List of birds of the Gambia

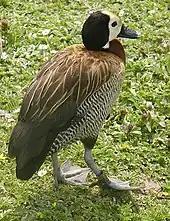
The white-faced whistling duck is the country's most common and widespread duck.

Anatidae includes the ducks and most duck-like waterfowl, such as geese and swans. These birds are adapted to an aquatic existence with webbed feet, flattened bills, and feathers that are excellent at shedding water due to an oily coating.